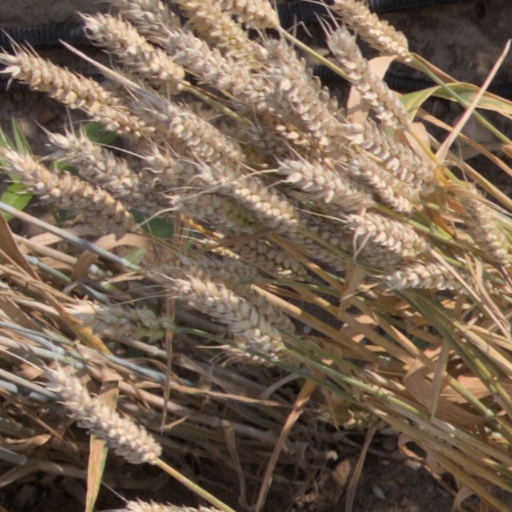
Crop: wheat